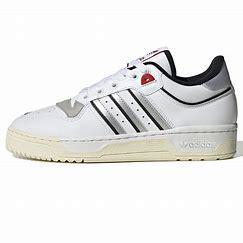
Brand: adidas
Model: Rivalry Skate